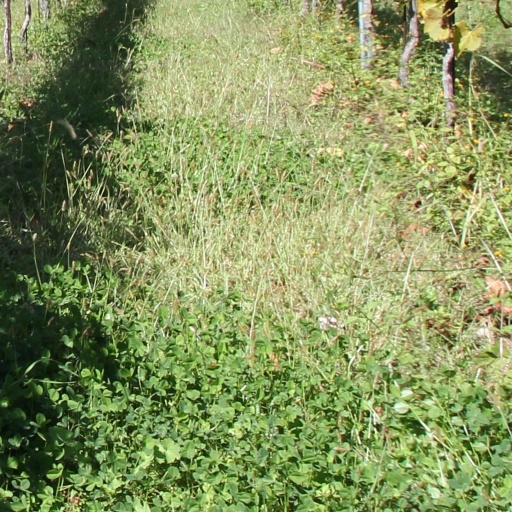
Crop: grape